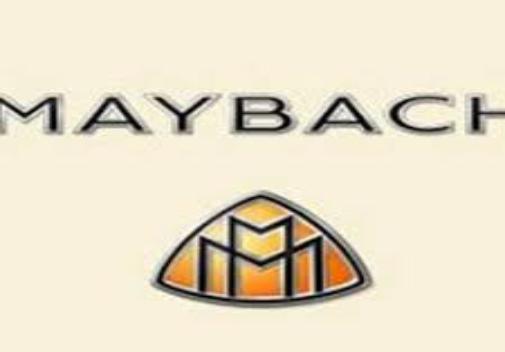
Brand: maybach-2
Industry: Transportation